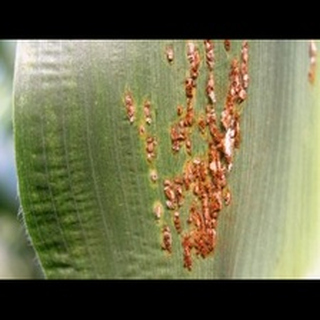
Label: corn_common_rust